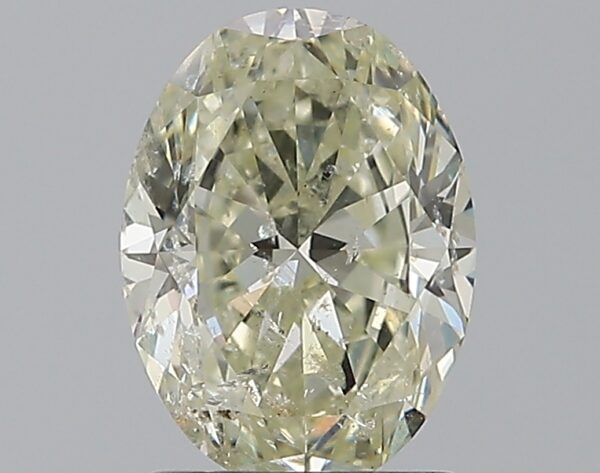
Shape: oval
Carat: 1.51
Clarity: SI2
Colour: L
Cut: EX
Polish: EX
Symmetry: EX
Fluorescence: N
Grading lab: IGI
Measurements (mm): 8.69 x 6.4 x 4.01